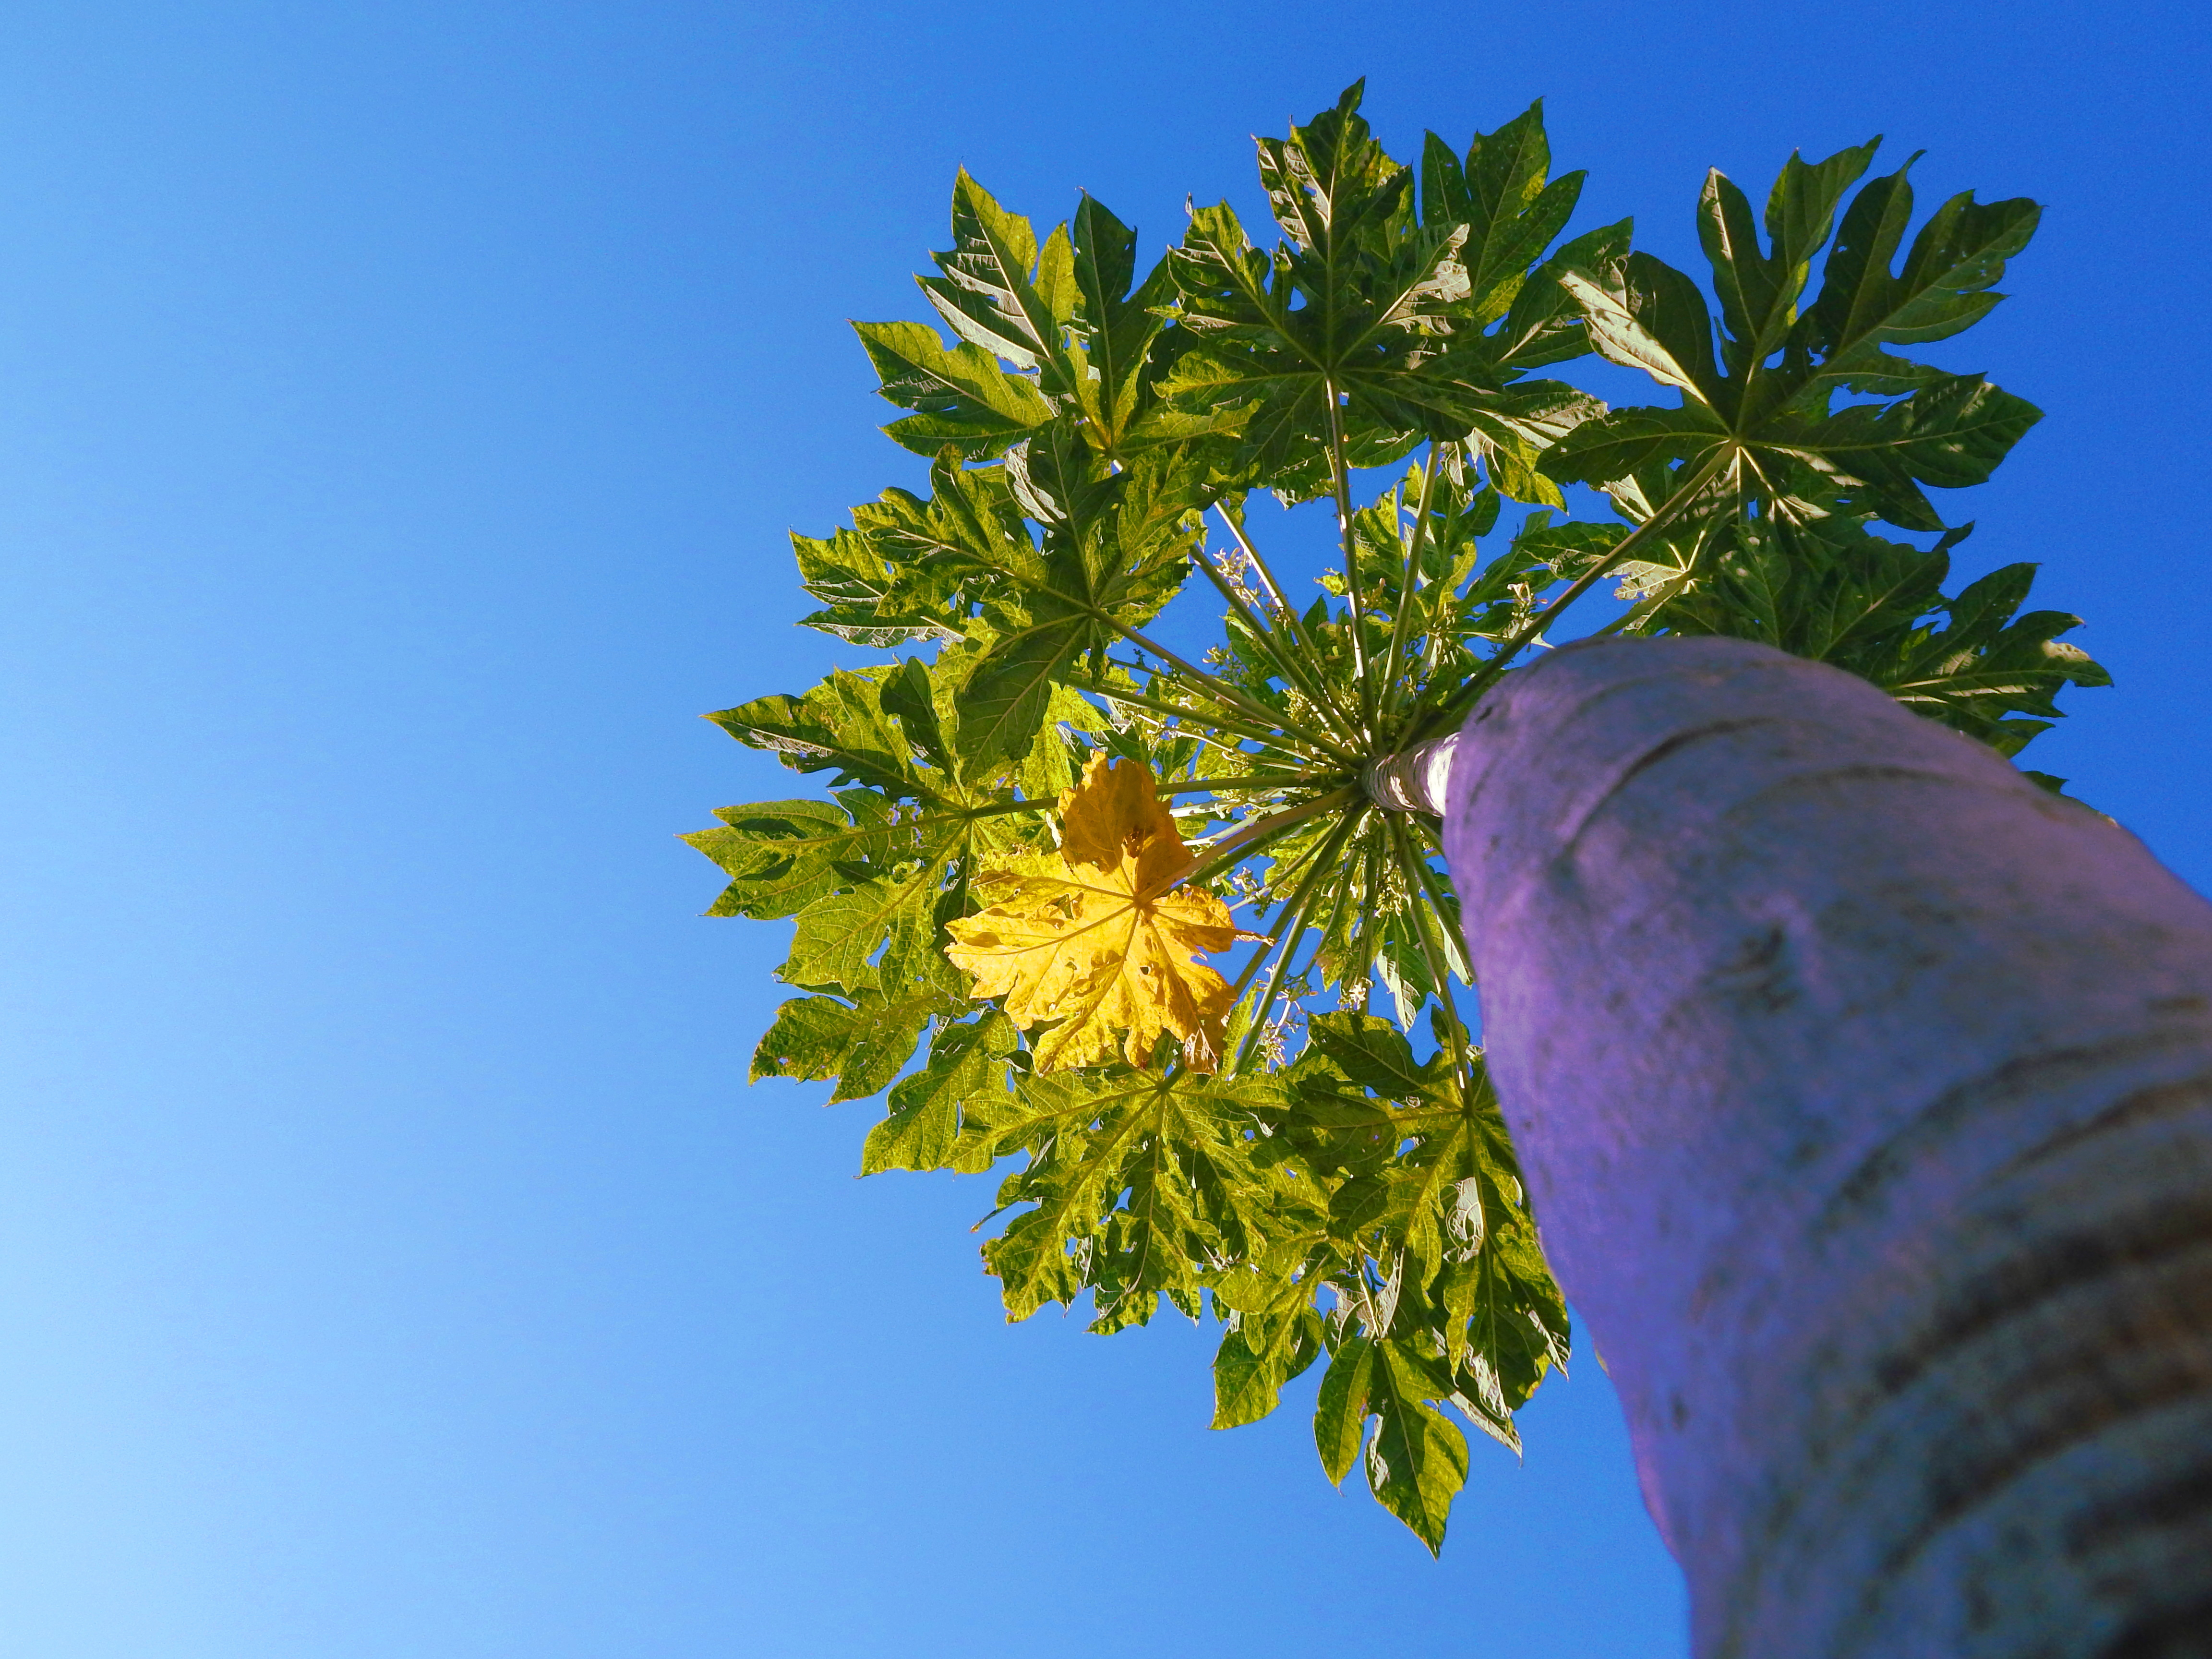
tree, sky, yellow, flora, plant, leaf, flower, branch